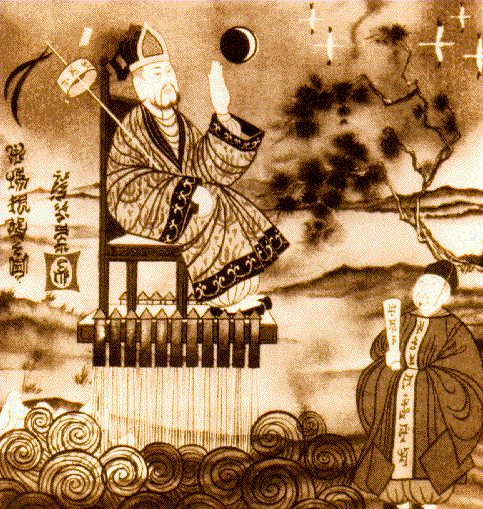
ว่าน หู่

ไฟล์:Wan Hu large.png|thumb|ภาพวาดว่าน หู่ ขณะพยายามขึ้นสู่อวกาศ
ว่าน หู่ () หรือ ว่าน ฮู่ () เป็นขุนนางจีนซึ่งบางตำนานว่า มีชีวิตอยู่ราว 2,000 ปีก่อนคริสตกาล บางตำนานว่า อยู่ราวคริสต์ศตวรรษที่ 16 ตรงกับกลางสมัยราชวงศ์หมิง เอกสารที่ผลิตขึ้นในคริสต์ศตวรรษที่ 20 ระบุว่า เขาพยายามจะเป็นนักผจญอวกาศคนแรกของโลกโดยขึ้นสู่อวกาศด้วยจรวดที่ทำเอง ภายหลัง ชื่อของเขาได้ใช้ตั้งเป็นนามว่าน หู่ (ปล่องภูเขาไฟ)|ปล่องภูเขาไฟแห่งหนึ่งบนดวงจันทร์
==ตำนาน==
===หวัง ถู===
เรื่องราวของว่าน หู่ นั้นปรากฏเป็นครั้งแรกในบทความที่John Elfreth Watkins|จอห์น เอลเฟรท วัตกินส์ (John Elfreth Watkins) เขียนลงนิตยสาร "Scientific American|ไซอันติฟิกอะแมริคัน" (Scientific American) ฉบับวันที่ 2 ตุลาคม ค.ศ. 1909 แต่ใช้นามว่า "หวัง ถู" (王屠) แทนที่จะเป็นว่าน หู่ บทความนั้นว่า
"ตำนานอ้างว่า บุคคลแรกที่อุทิศตนให้แก่ปัญหาเรื่องการเหาะเหินเดินอากาศนั้น คือ หวัง ถู ขุนนางชาวจีนซึ่งอยู่ในราว ๆ 2,000 ปีก่อนคริสตกาล เขาทำว่าวขนาดยักษ์คู่หนึ่งซึ่งมีรูปร่างเหมือนกันมาวางขนานกัน แล้วนั่งบนเก้าอี้ซึ่งผนึกไว้กลางว่าวคู่นั้น ก่อนให้บ่าวไพร่ 47 คนเอาเทียนที่แต่ละคนถือในมือจุดจรวด 47 ดอกที่ติดไว้ใต้เครื่องนั้น แต่จรวดซึ่งอยู่ใต้เก้าอี้เกิดระเบิดจนไหม้คลอกเขา ทั้งยังเป็นเหตุให้จักรพรรดิกริ้วถึงขนาดรับสั่งให้โบยเขาอย่างสาหัส"
อย่างไรก็ดี ในเวลา 2,000 ปีก่อนคริสตกาลดังอ้างถึงนั้น ประเทศจีนยังไม่มีดินปืนใช้ทำจรวด ดินปืนมีขึ้นหลังจากนั้น 3,000 ปี จึงเห็นกันว่า ตำนานข้างต้นเป็นแต่เรื่องขำขัน
===ว่าน หู่===
เรื่องราวของว่าน หู่ ได้รับการเผยแพร่อย่างกว้างขวาง เมื่อHerbert S. Zim|เฮอร์เบิร์ต เอส. ซิม (Herbert S. Zim) นักเขียนชาวอเมริกัน เขียนลงหนังสือ "รอกเกตส์แอนด์เจตส์ (Rockets and Jets)" เมื่อ ค.ศ. 1945 โดยไม่ปรากฏที่มาที่ไปแต่อย่างใด Amazon.com: Rockets and jets,: Herbert Spencer Zim: Books หนังสือนั้นว่า
"ต้นคริสต์ศตวรรษที่ 16 ว่านตกลงใจจะอาศัยประโยชน์จากวิชาการผลิตจรวดและดอกไม้ไฟอันก้าวหน้าของจีนในการส่งตนเองขึ้นสู่อวกาศ ร่ำลือกันว่า เขาสั่งทำเก้าอี้อันผนึกด้วยจรวด 47 ดอก ในวันออกสู่อวกาศนั้น ว่านนุ่งห่มอย่างดีแล้วขึ้นนั่งเก้าอี้จรวด ก่อนสั่งให้บ่าวไพร่ 47 คนจุดชนวนแล้วรีบวิ่งไปหลบเสีย ขณะนั้น เกิดระเบิดขนานใหญ่ เมื่อควันจางหาย ว่านกับเก้าอี้ก็อันตรธานหายไป และว่ากันว่า ไม่มีใครพบเห็นเขาอีกเลย"
== ดูเพิ่ม ==
* รายชื่อนักประดิษฐ์ที่ตายเพราะสิ่งประดิษฐ์ของตนเอง
* การสำรวจอวกาศ
== อ้างอิง ==
== แหล่งข้อมูลอื่น ==
* WAN HOO AND HIS SPACE VEHICLE
* NASA List of craters
* China's Ming Dynasty astronaut
* Ein Mandarin träumt von den Sternen
หมวดหมู่:บัณฑิตราชวงศ์หมิง
หมวดหมู่:นักประดิษฐ์ที่ตายเพราะสิ่งประดิษฐ์ของตนเอง
หมวดหมู่:นักประดิษฐ์ชาวจีน